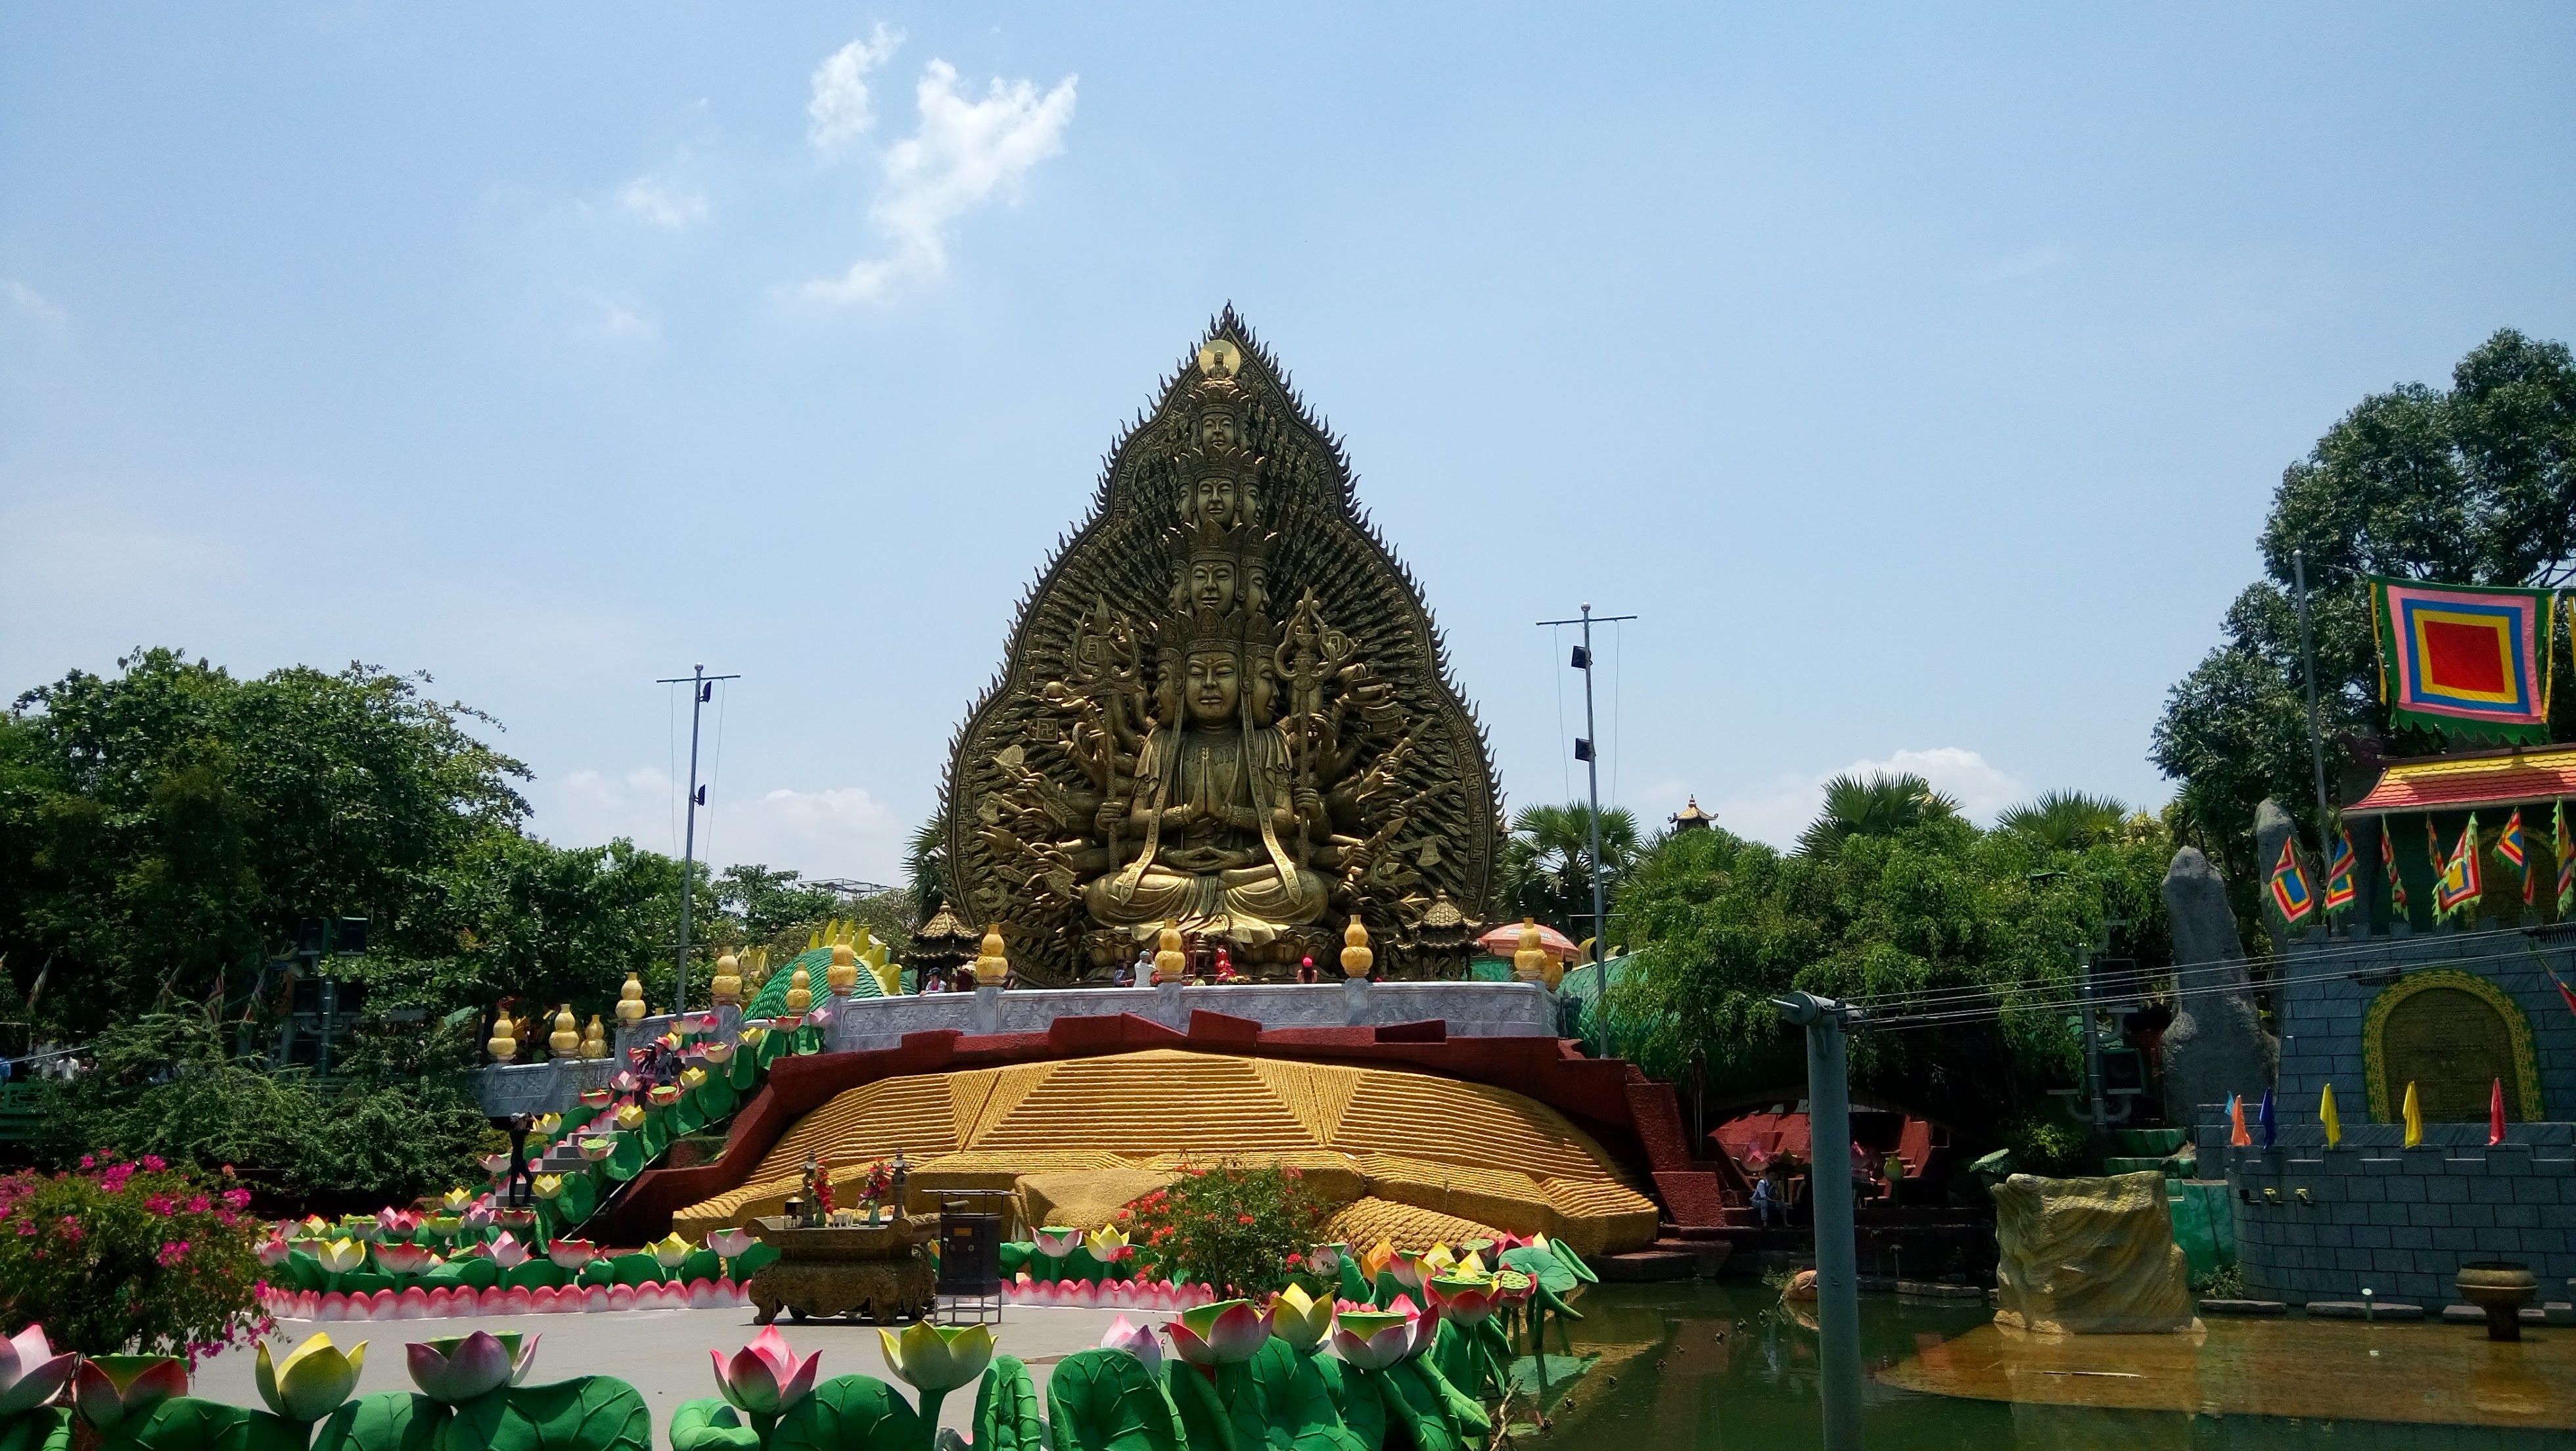
nature, temple, hindu temple, place of worship, landmark, shrine, architecture, tourism, historic site, tourist attraction, building, wat, leisure, plant